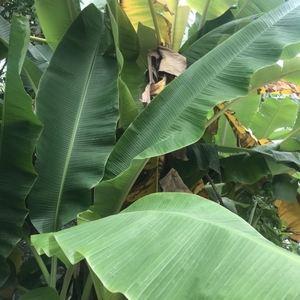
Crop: unknown
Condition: banana